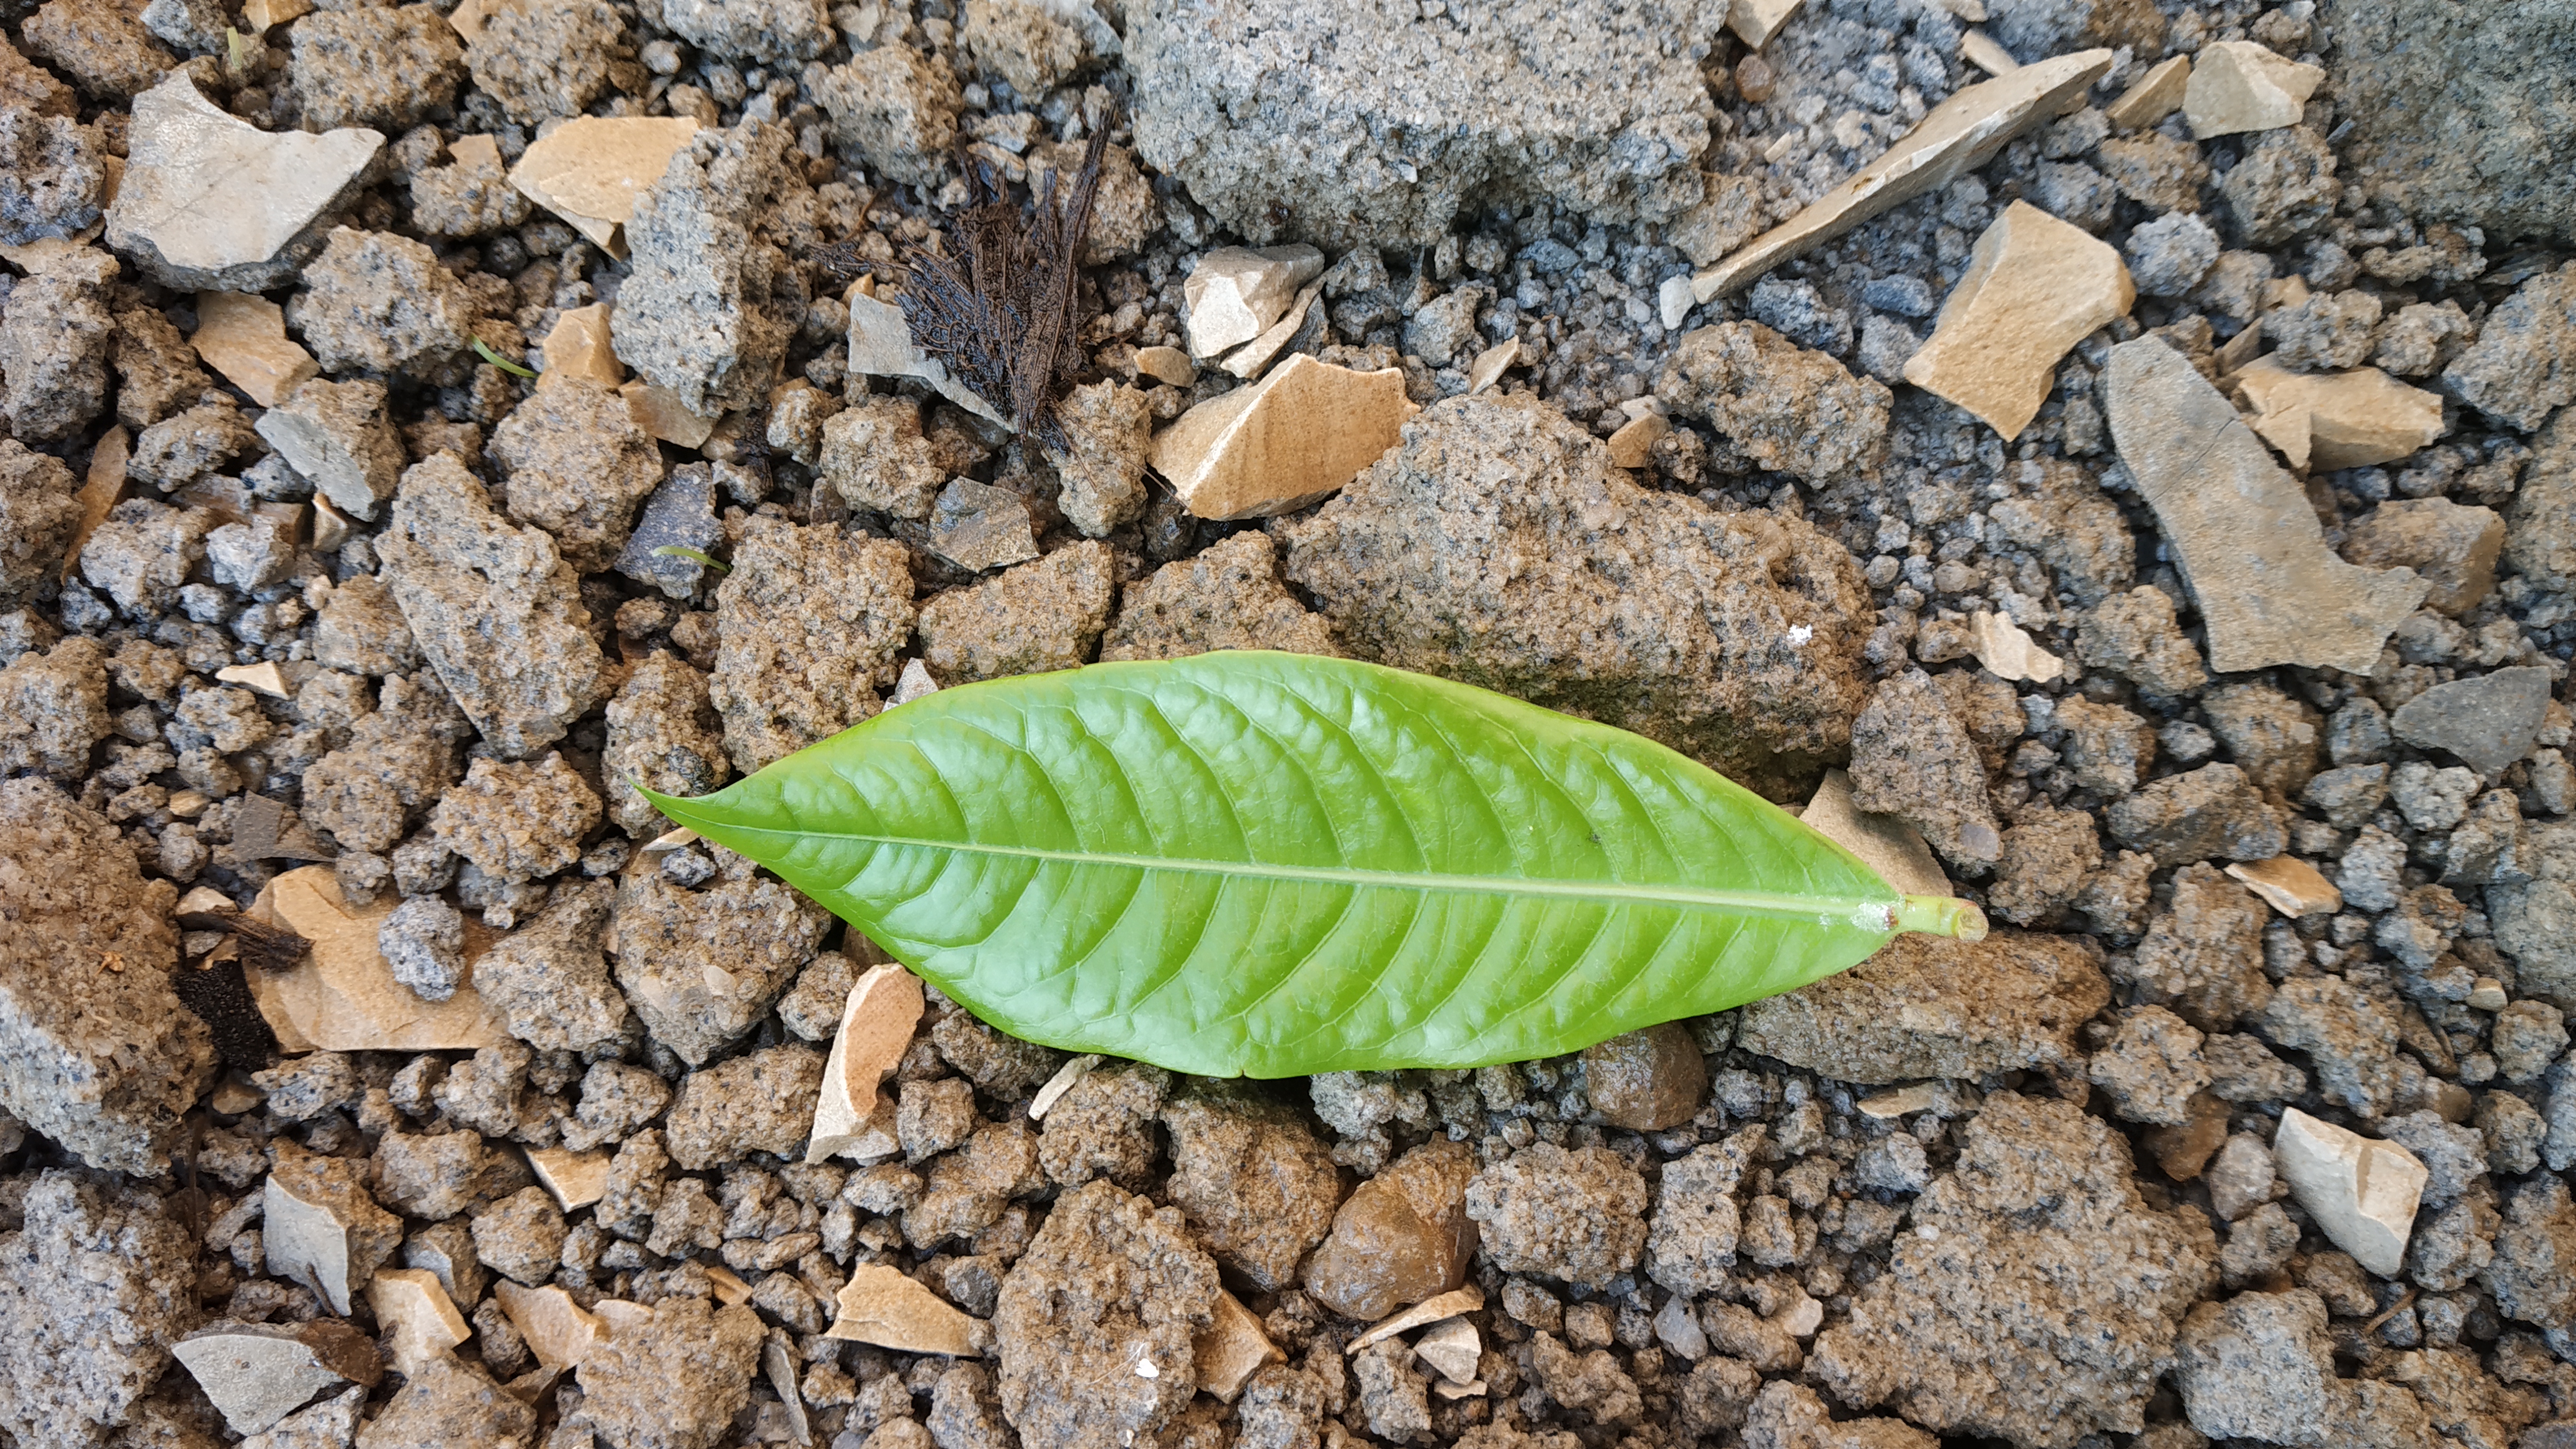
Plant: kepala